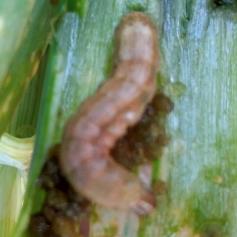
Crop: Onion
Condition: caterpillar-p